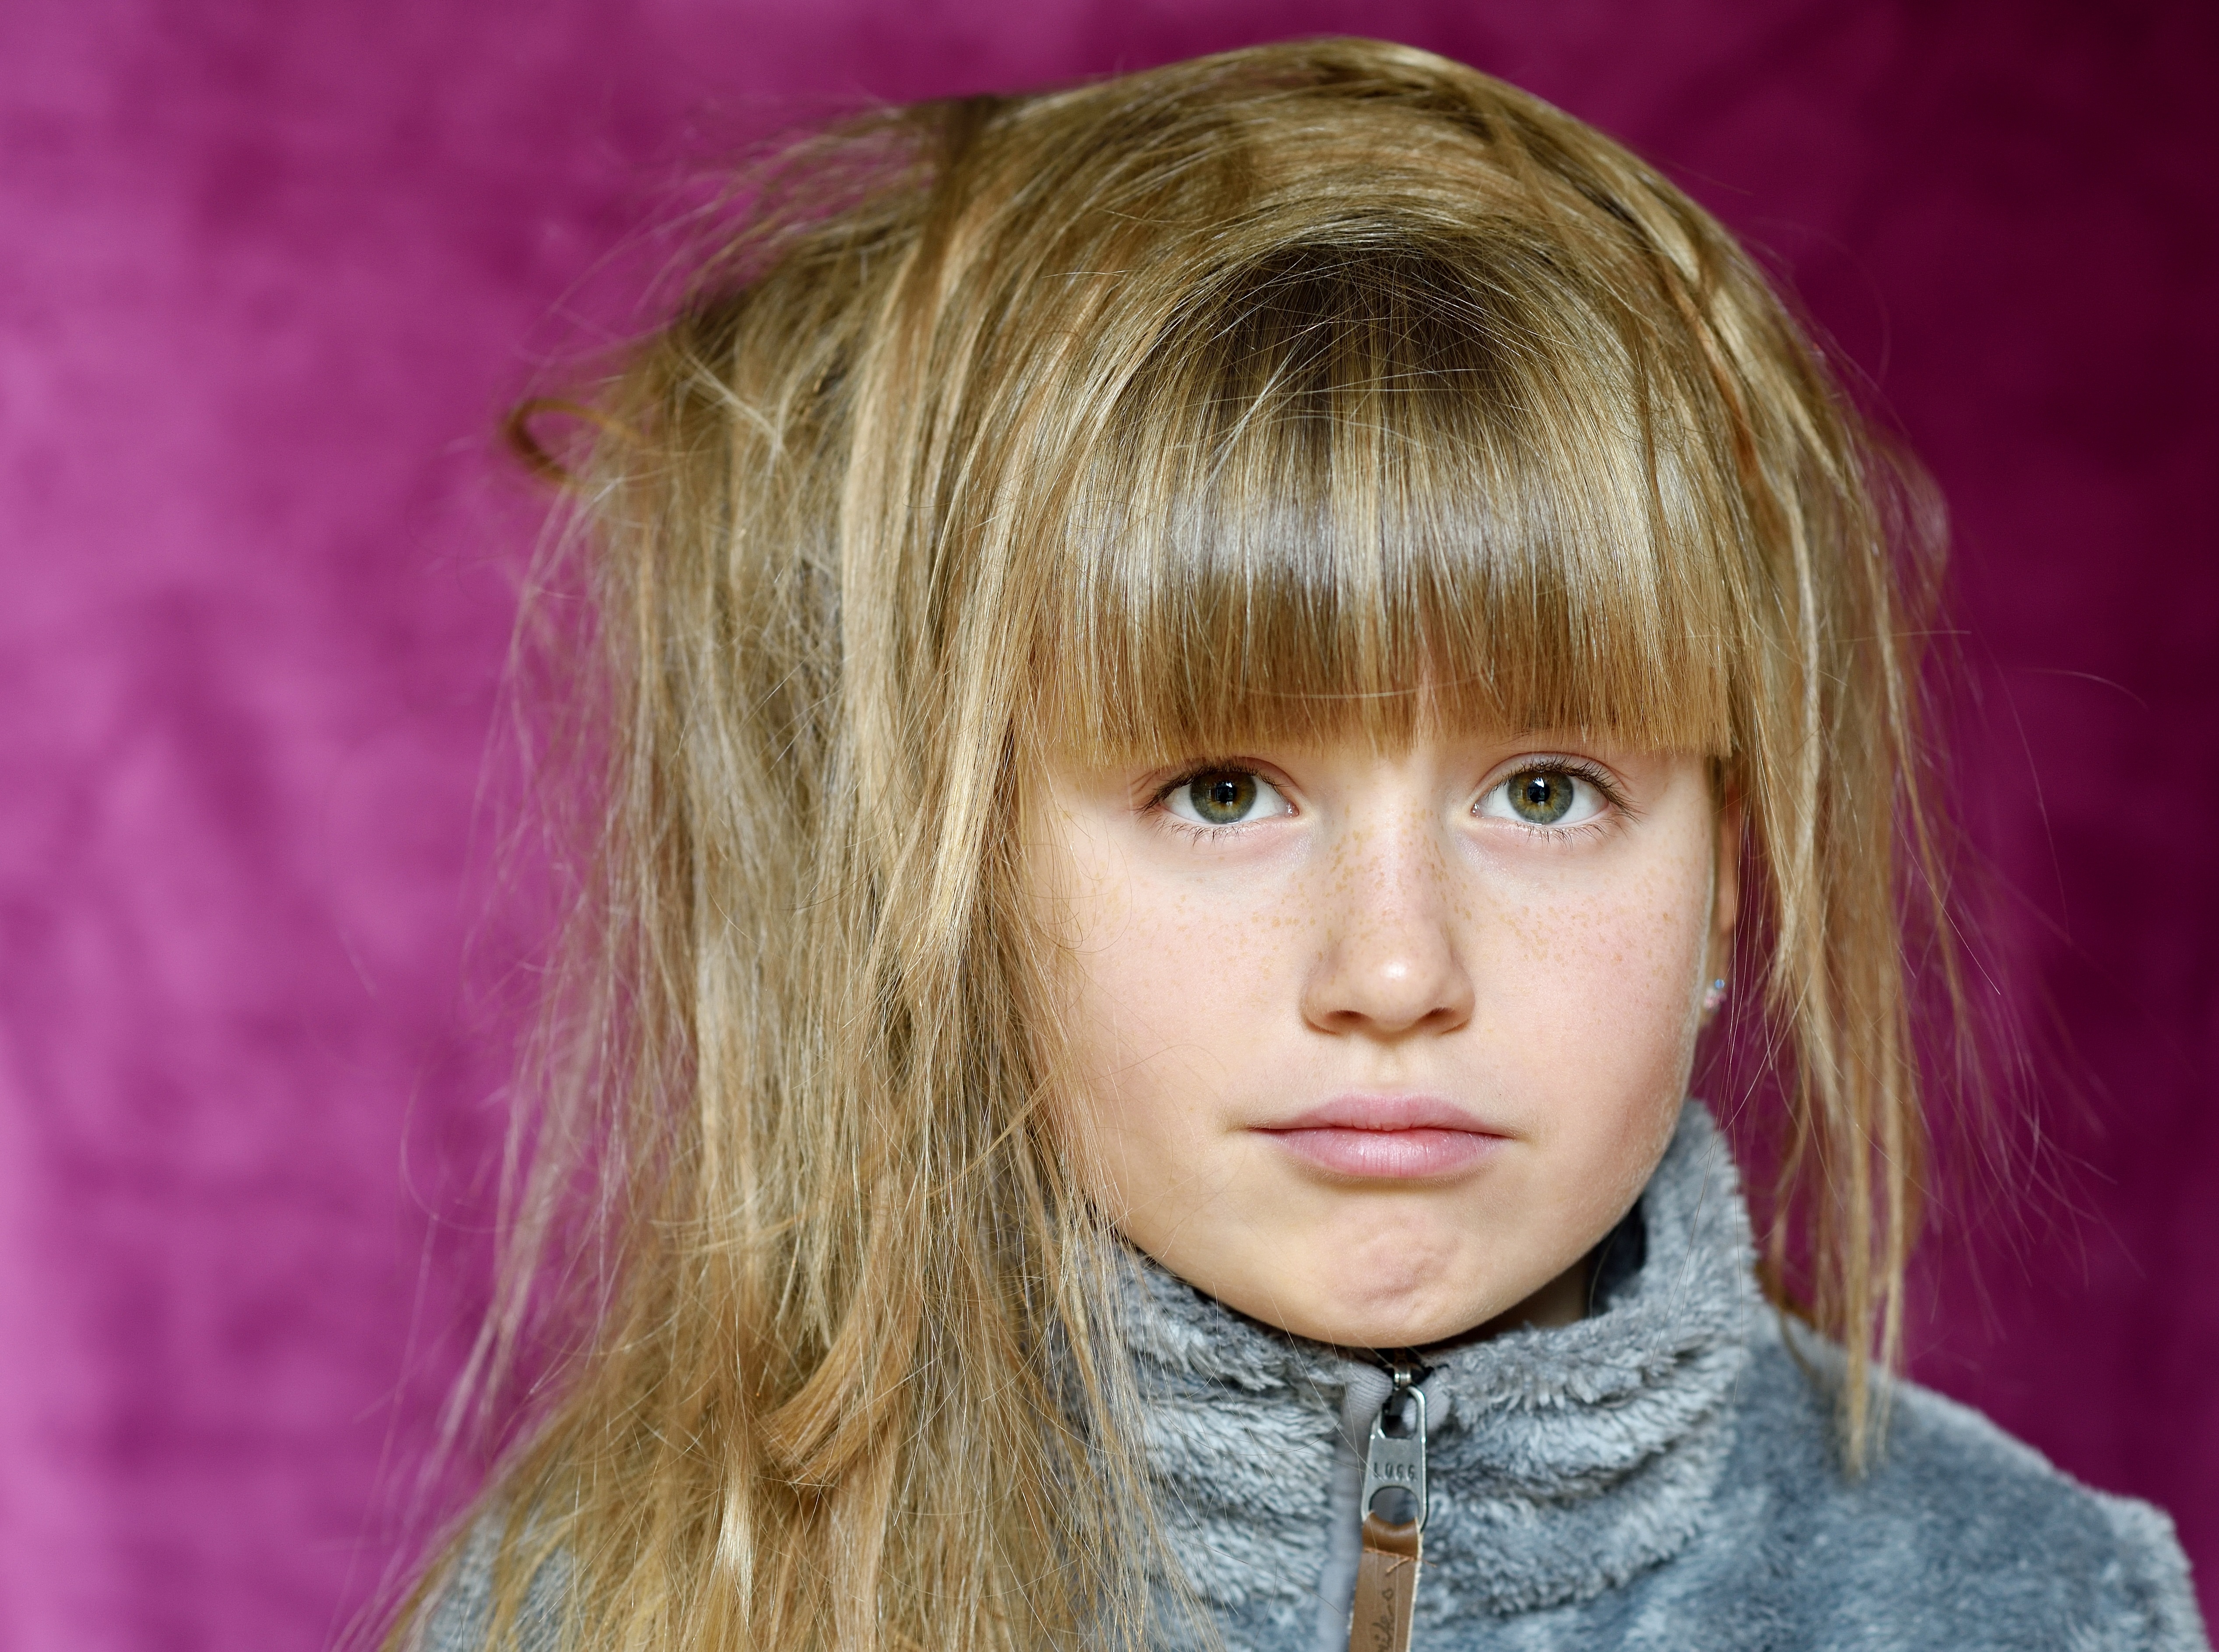
girl, hair, view, portrait, model, child, pink, hairstyle, long hair, face, nose, eye, head, beauty, expression, blond, organ, brown hair, bangs, hair coloring, layered hair